James B. Hammond

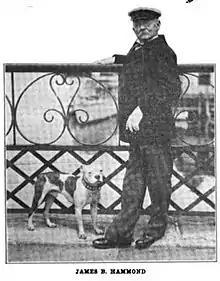
Hammond in front of his yacht, the Lounger II

James Bartlett Hammond (April 23, 1839 – January 27, 1913) was an American journalist, inventor, entrepreneur, and philanthropist.